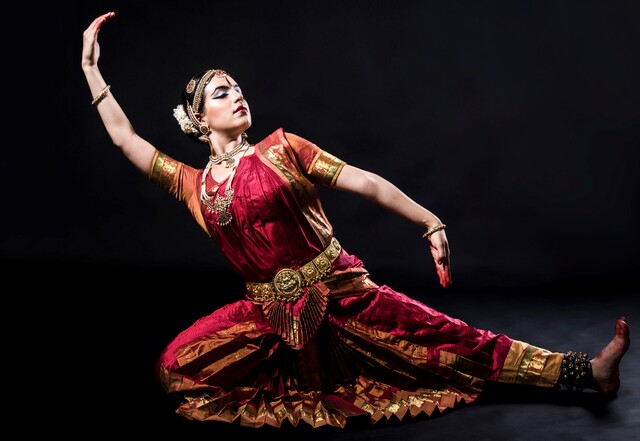
Dance form: bharatanatyam